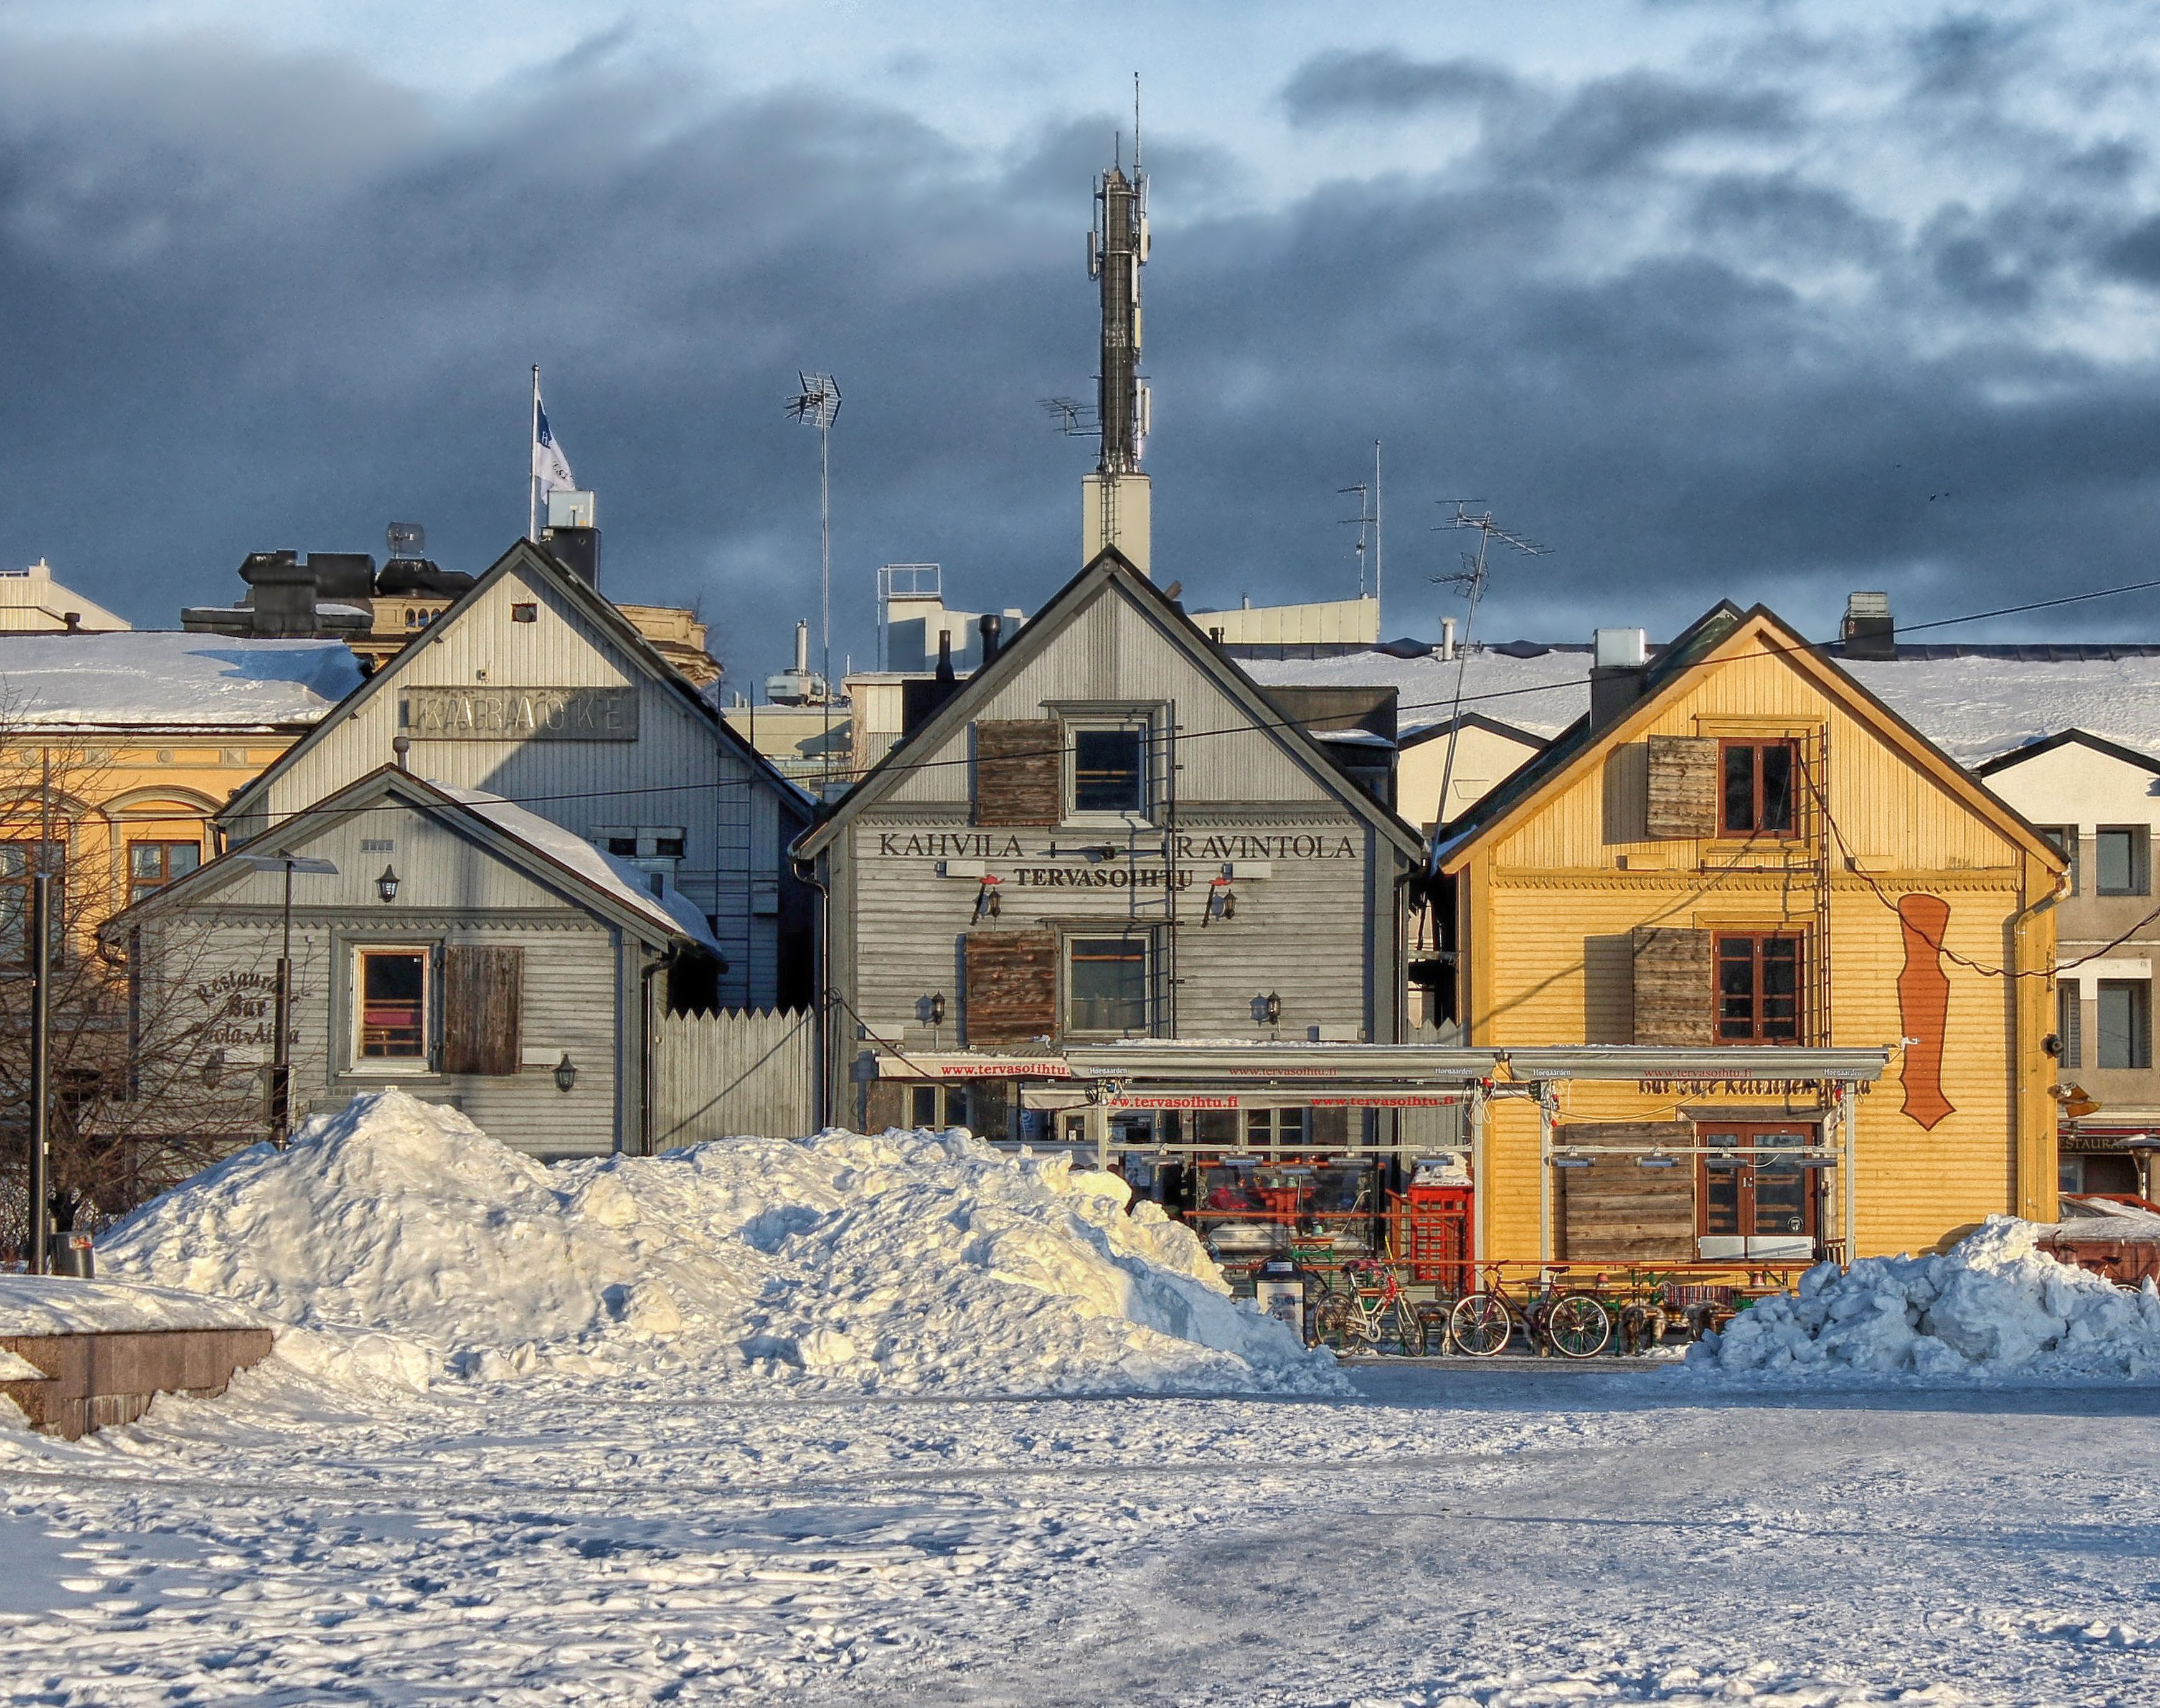
snow, winter, sky, house, town, city, home, village, suburb, ice, store, cottage, weather, season, hdr, clouds, shops, finland, cities, rural area, oulu, residential area